Dave Hahn

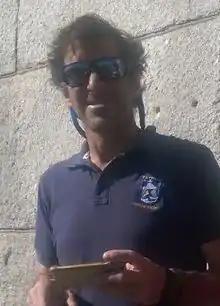
Dave Hahn, October, 2016

David Allen Hahn (born November 3, 1961, Okinawa, Japan) is an American mountaineer, ski patroller and journalist. In May 2013, he reached the summit of Mount Everest for the 15th time—at the time, this was the most summits for a non-Sherpa climber, according to "Outside Magazine" contributor and climber Alan Arnette. His record was surpassed by Kenton Cool in 2022. Among Hahn’s other notable accomplishments are his 39 summits of Vinson Massif, Antarctica’s highest mountain. He has reached the summit of Denali in Alaska, North America’s highest peak, 25 times over the course of 37 expeditions.